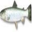
Label: trout